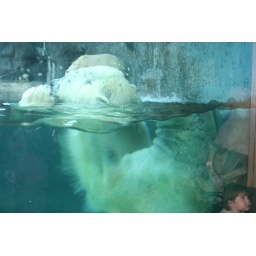
Polar bear above and under water